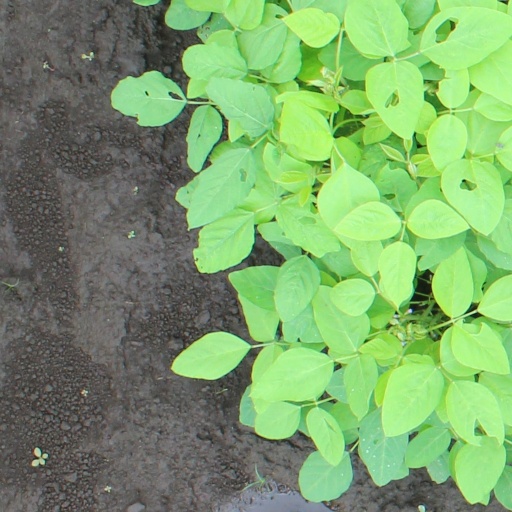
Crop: soybean